La Mare de Déu de la Salut Festival

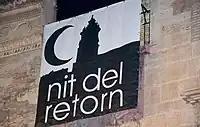
" Parade night (Nit del Retorn)".

The different acts and celebrations are organized by the people of Algemesí in the following collectives: The historical areas of the city, participants in the traditional dances and ritual acts, the Basilica of Saint James (Dant Jaume), and the Local Council. Together, these groups form the “Fundació per a la Festa de la Mare de Déu de la Salut” (Foundation for the Festivity) and are responsible for supervising and organizing the annual festivities. A group of approximately 20 people, covering three generations and representing all the groups and institutions involved in the festivity, make up the supervisory committee.